Question: Why is the plane in motion?
Tambaya: Meyasa jirgin yake motsi?
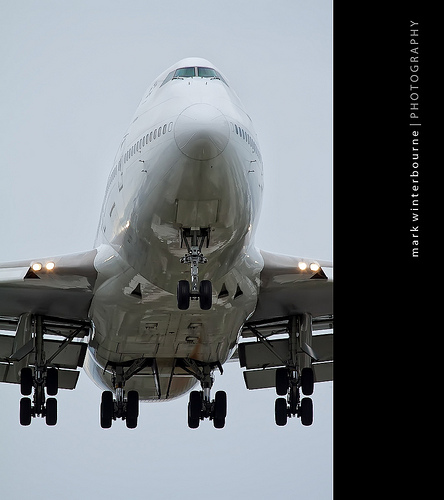
Answer: Flying.
Amsa: Tashi.